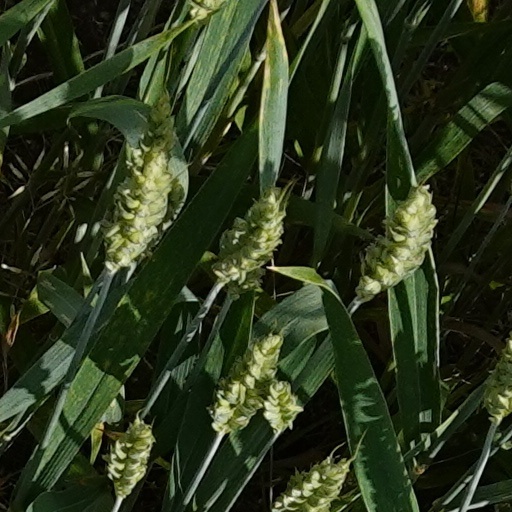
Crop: wheat